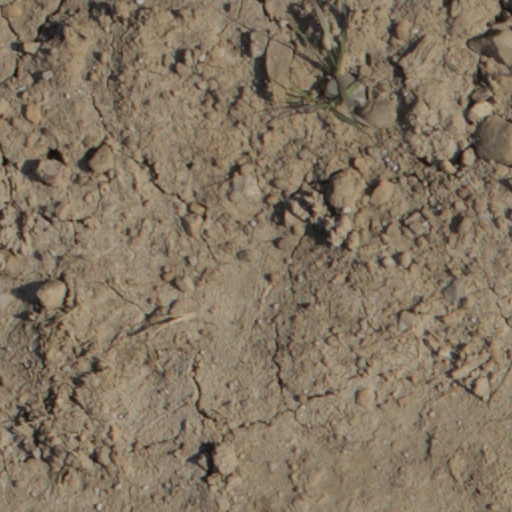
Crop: wheat